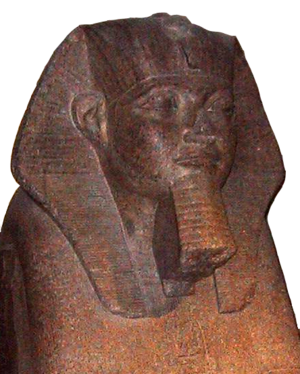
Le Moyen Empire est une période de l'histoire de l'Égypte antique qui suit la Première Période intermédiaire, et précède la Deuxième Période intermédiaire.
Amenemhat II est le fils de Sésostris Iᵉʳ et de Néférou III, comme semble l'attester une inscription trouvée dans le Sinaï, et le petit-fils d'Amenemhat Iᵉʳ.
Le Sphinx de Gizeh est la statue thérianthrope qui se dresse devant les grandes pyramides du plateau de Gizeh, en Basse-Égypte. Sculpture monumentale monolithique la plus grande du monde avec 73,5 mètres de longueur, 14 mètres de largeur et 20,22 mètres de hauteur, elle représente un sphinx couchant. Réalisée vers -2500, elle serait attribuée - suivant le consensus de la communauté scientifique internationale - à Khéphren, l'un des pharaons de la IVᵉ dynastie de l'Ancien Empire, voire à son père, Khéops.